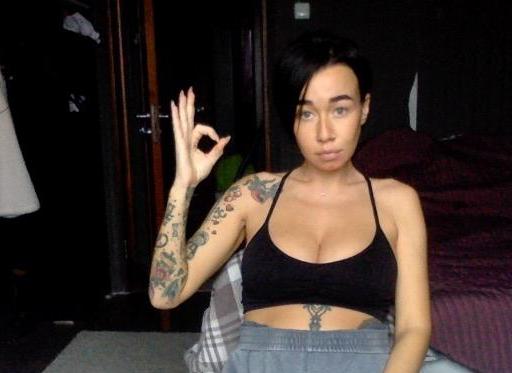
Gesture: ok